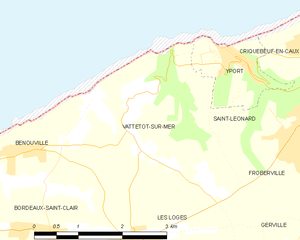
Carte des communes françaises Vattetot-sur-Mer